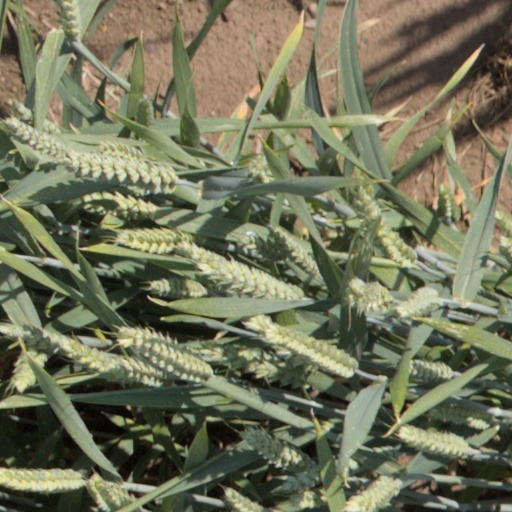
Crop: wheat